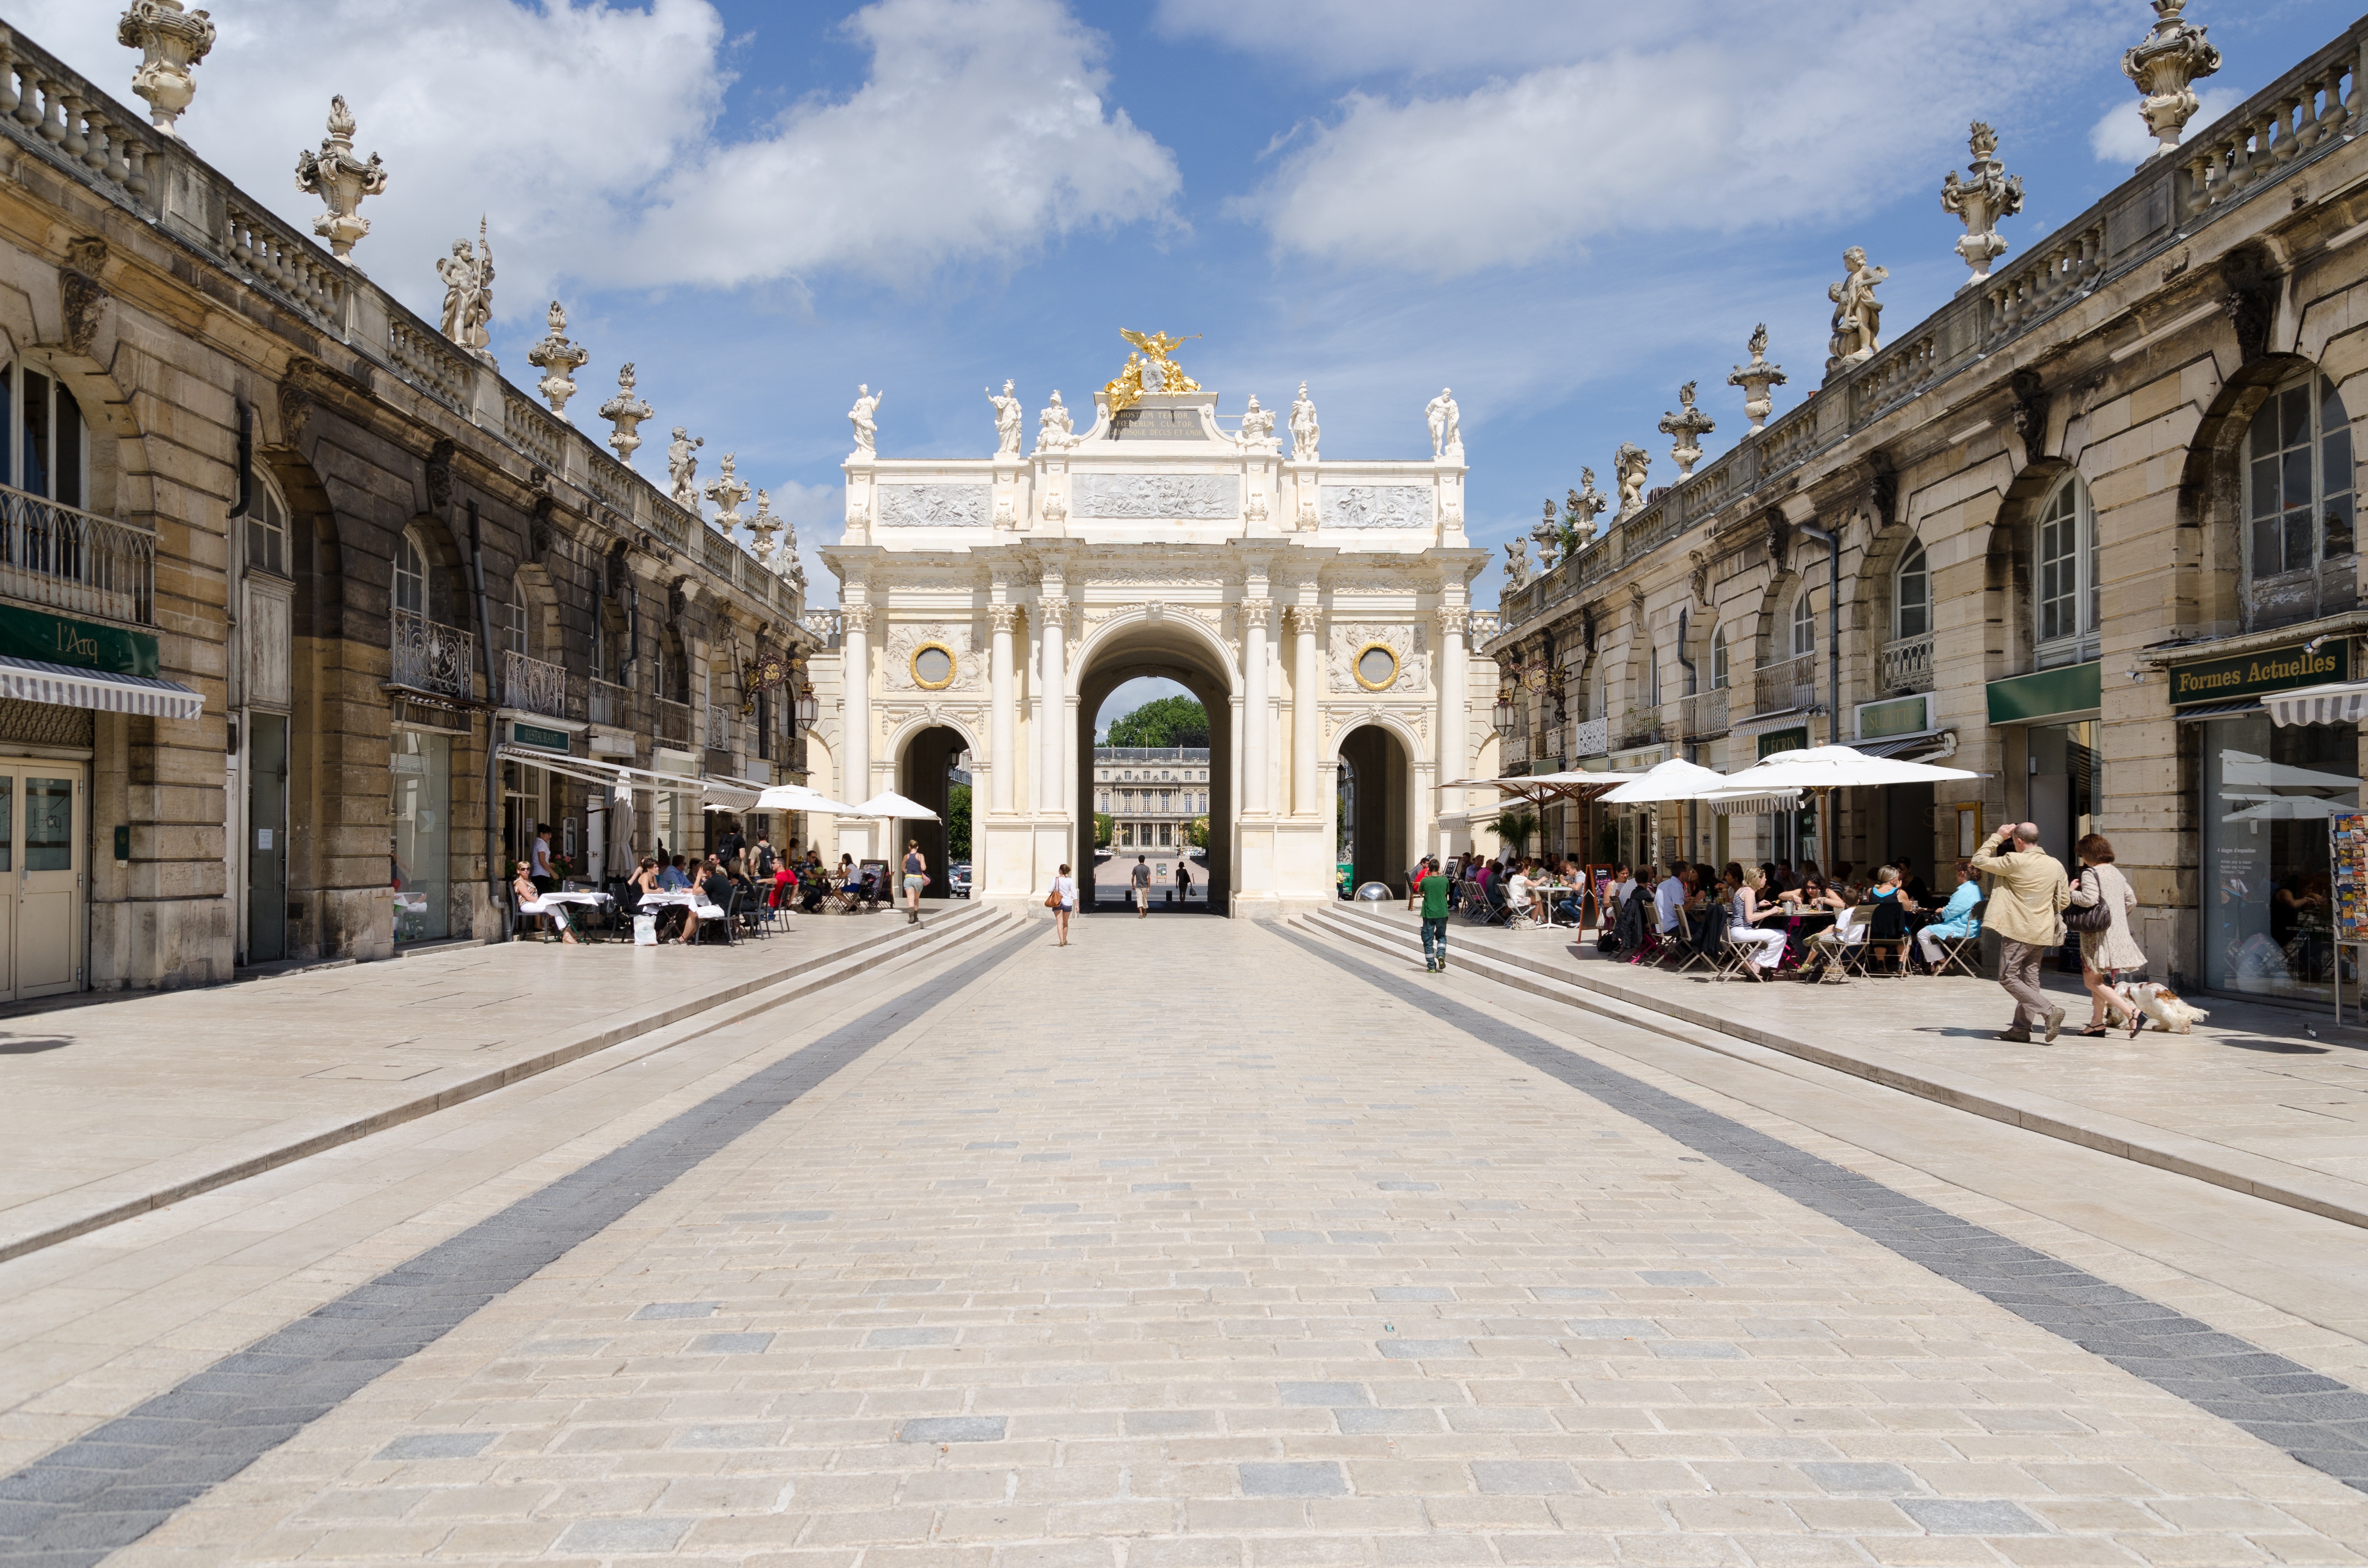
pedestrian, architecture, road, street, town, palace, city, walkway, cityscape, downtown, transport, plaza, landmark, tourism, town square, neighbourhood, nancy, place stanislas, ancient history, human settlement